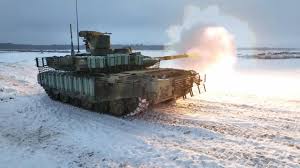
Label: T-80